Cancer survivor

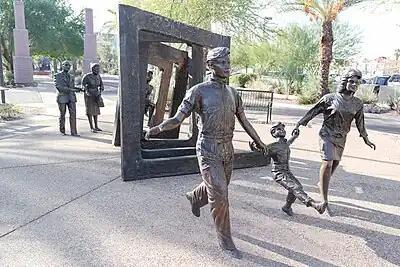
Sculpture in a park with a theme of cancer survivorship

A cancer survivor is a person with cancer of any type who is still living. Whether a person becomes a survivor at the time of diagnosis or after completing treatment, whether people who are actively dying are considered survivors, and whether healthy friends and family members of the cancer patient are also considered survivors, varies from group to group. Some people who have been diagnosed with cancer reject the term "survivor" or disagree with some definitions of it.